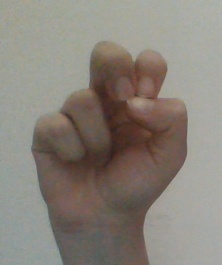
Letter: gaaf